Laksegade

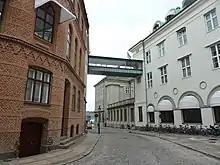
Laksegade with one of the two skyways

The first part of the street passes the Erichsen Mansion whose principal facade faces Kongens Nytorv. The adjacent facade is the rear side of the three-winged office building at Holmens Kanal 4. It was built for Kjøbenhavns Handelsbank to design by Frederik Levy in 1908–1910. Laksegade 7, the rear side of Holmens Kanal 1, is from 1830.